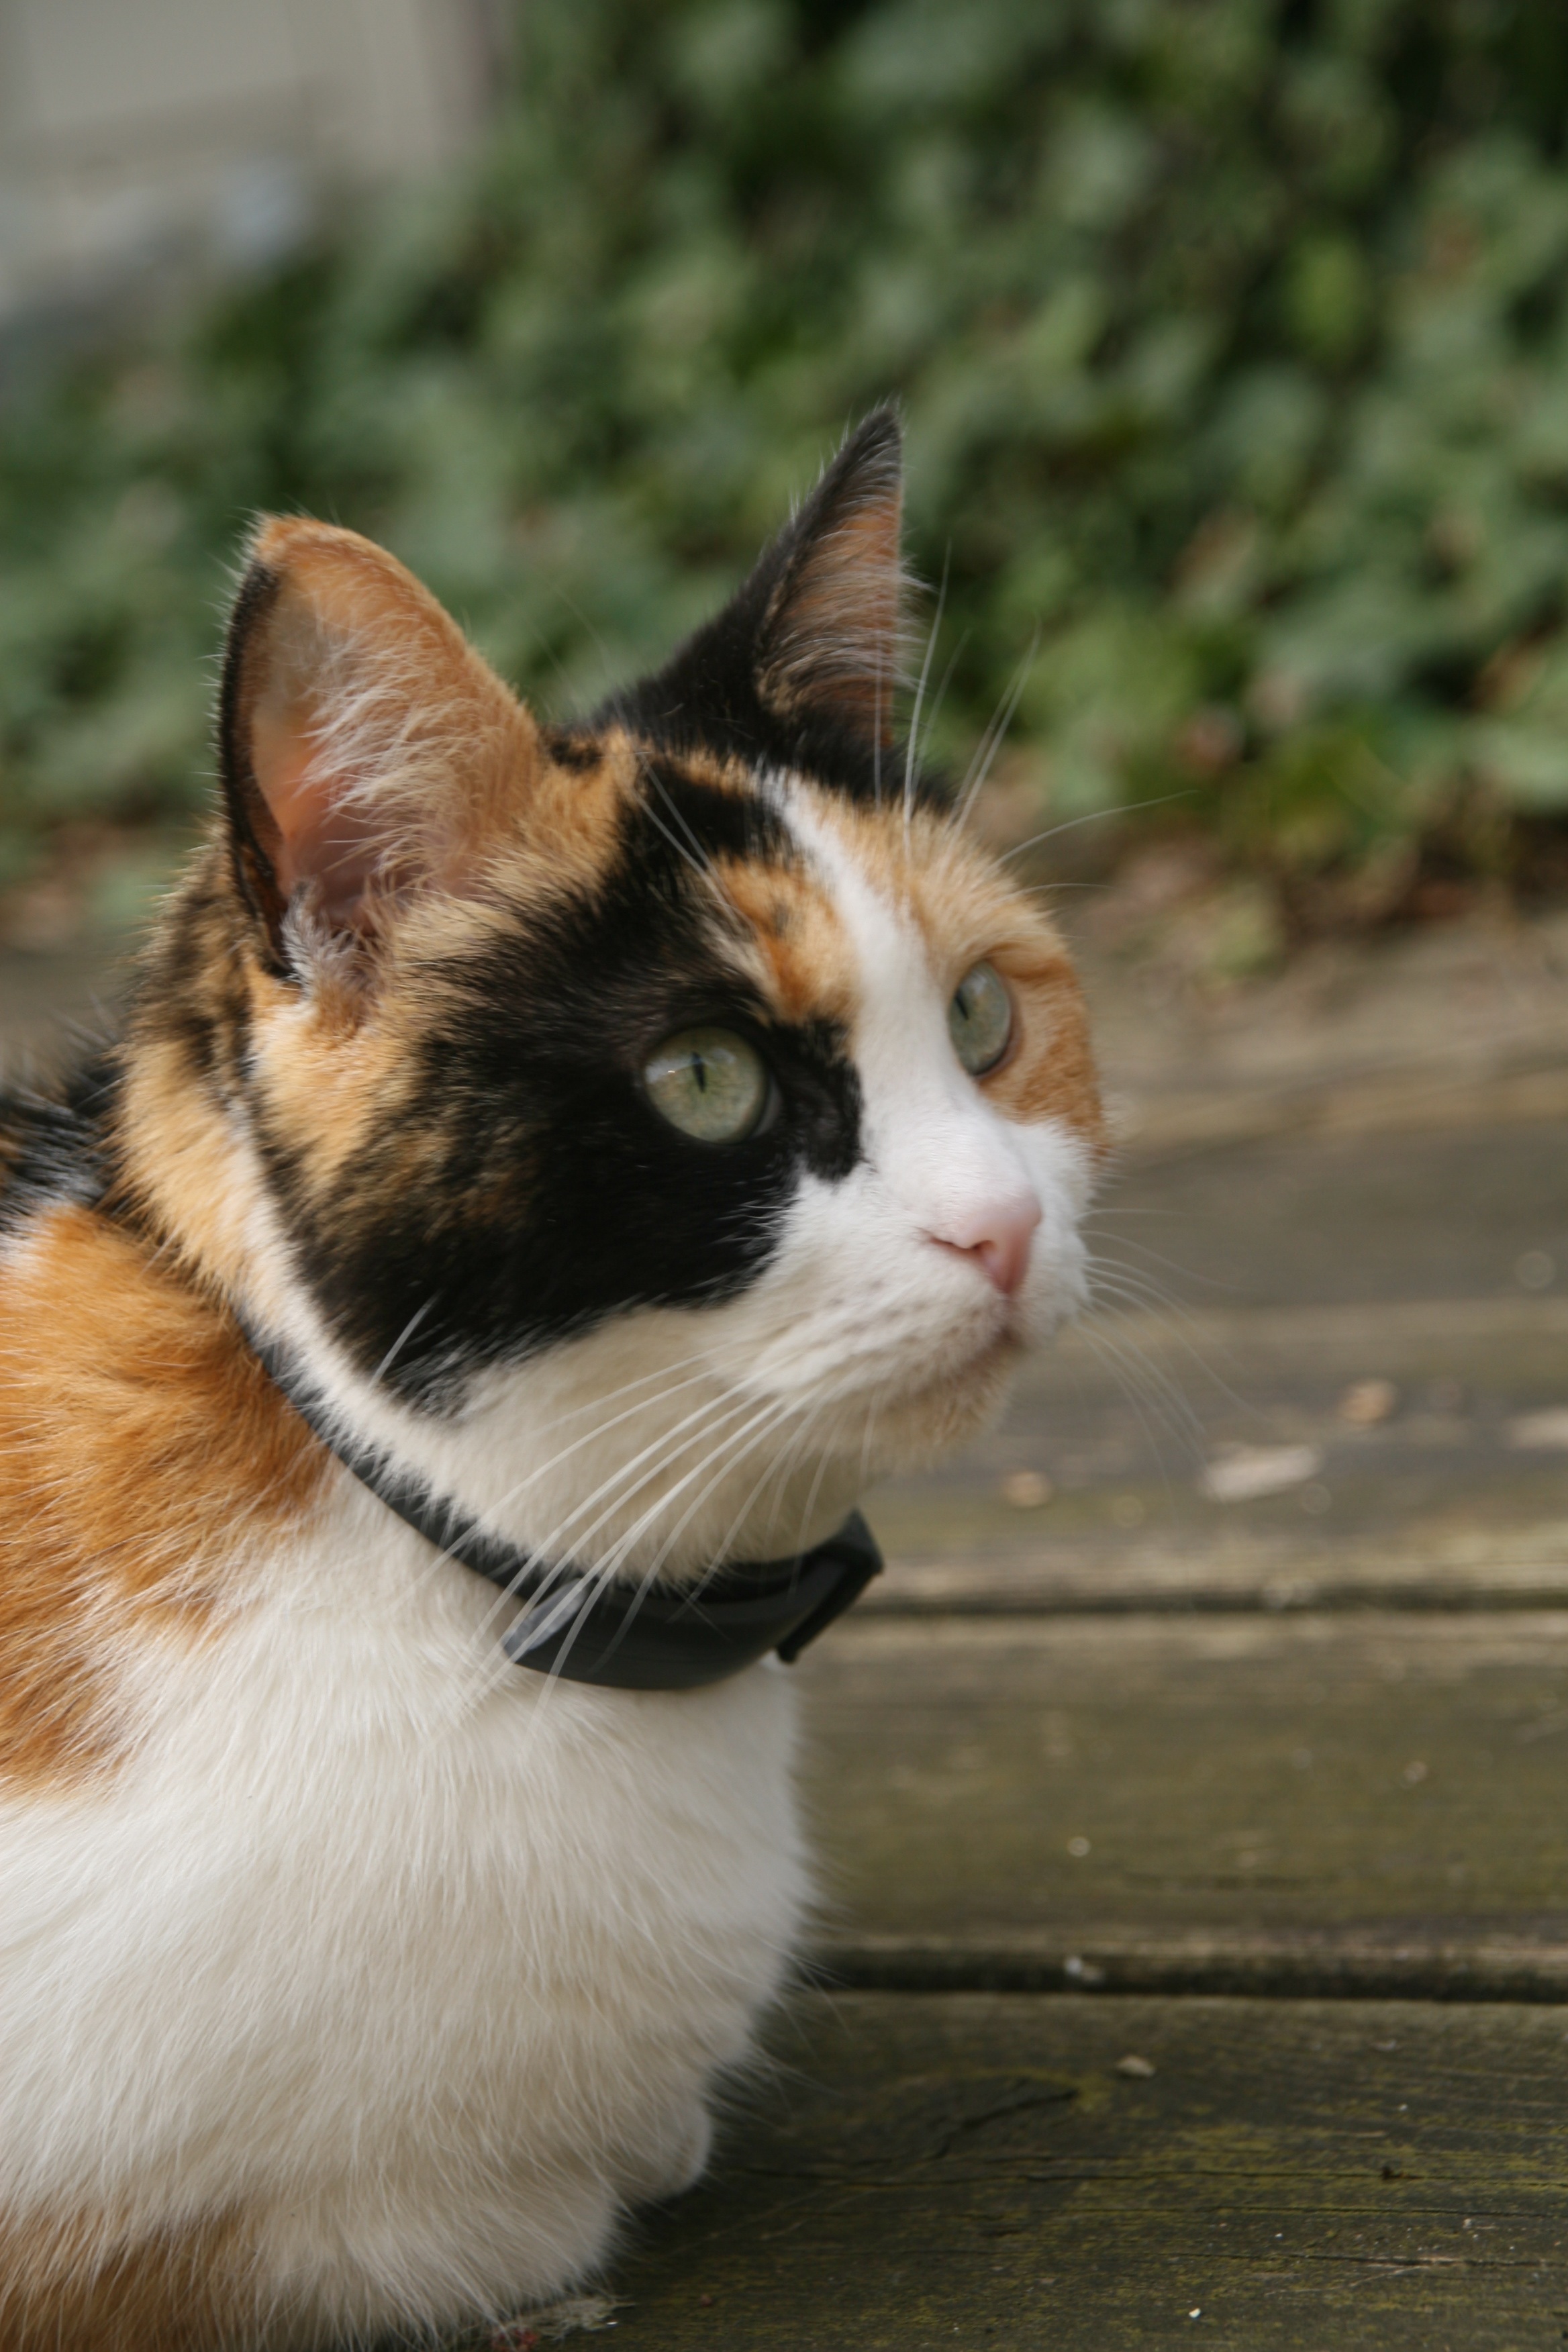
nature, sweet, animal, pet, cat, feline, mammal, cats, whiskers, animals, vertebrate, cat face, small to medium sized cats, cat like mammal